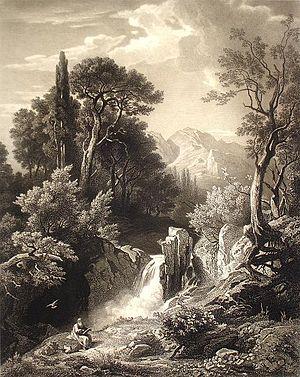
L'institution des premiers moines est un livre court, publié à la fin du XIVᵉ siècle par Philippe Ribot, en tête d'une compilation de différents ouvrages. La publication initiale intitulée Decem libri de institutione et peculiaribus gestis religiosorum carmelitarum, était, d'après Philippe Ribot, une compilation de différents livres, de différents auteurs, mais n'était pas son œuvre en propre. Le premier ouvrage Liber de institutione primorum monachorum, est attribuée à un évêque de Jérusalem du Vᵉ siècle. Mais selon toute vraisemblance c'est bien Philippe Ribot qui en serait l'auteur.
Fondé en Palestine, sur les pentes du mont Carmel, l'Ordre du Carmel est issue d'une spiritualité inspirée par les prophètes de l'Ancien Testament, en particulier Élie et Élisée. Constituée au départ d'ermites anonymes, la communauté s'oriente ensuite, après quelques décennies vers un ordre monachique classique, sans pour autant renier ses racines contemplatives, ni la paternité spirituelle de ces prophètes juifs, toujours considérés comme les pères fondateurs de l'ordre, malgré l'anachronisme.